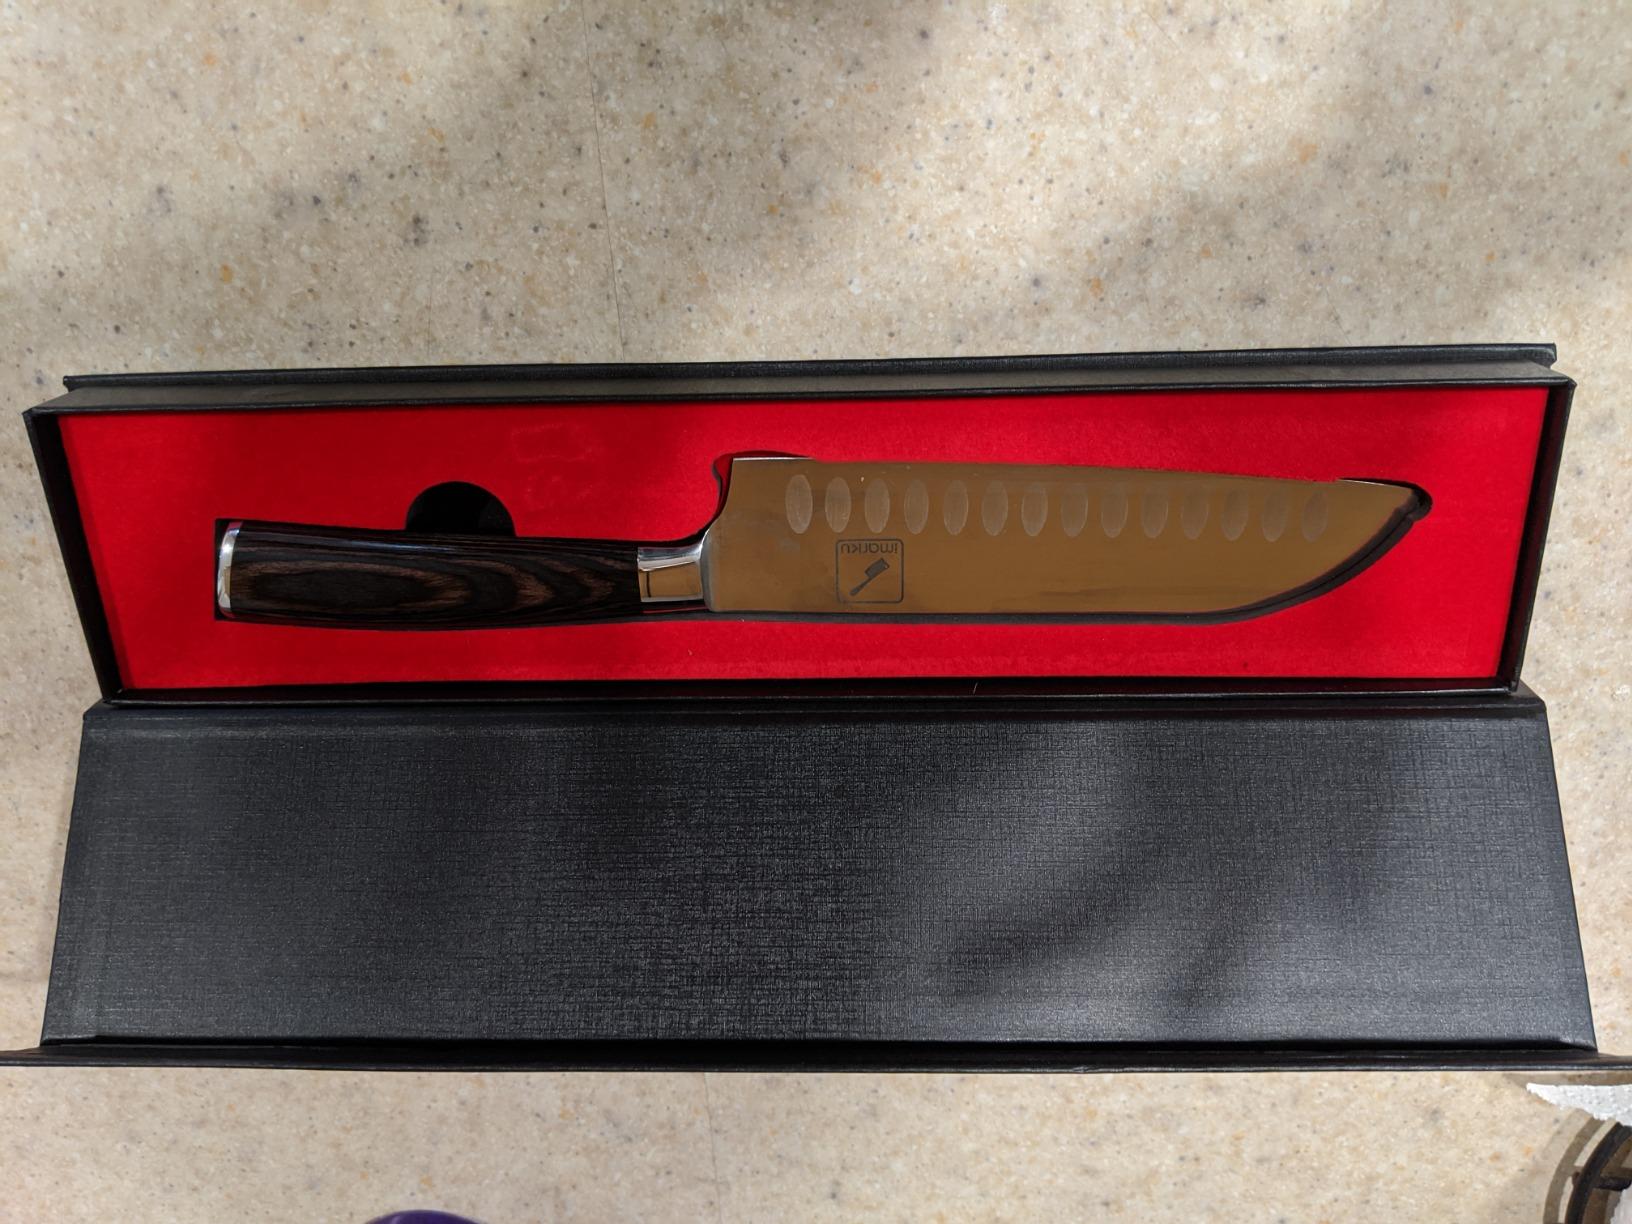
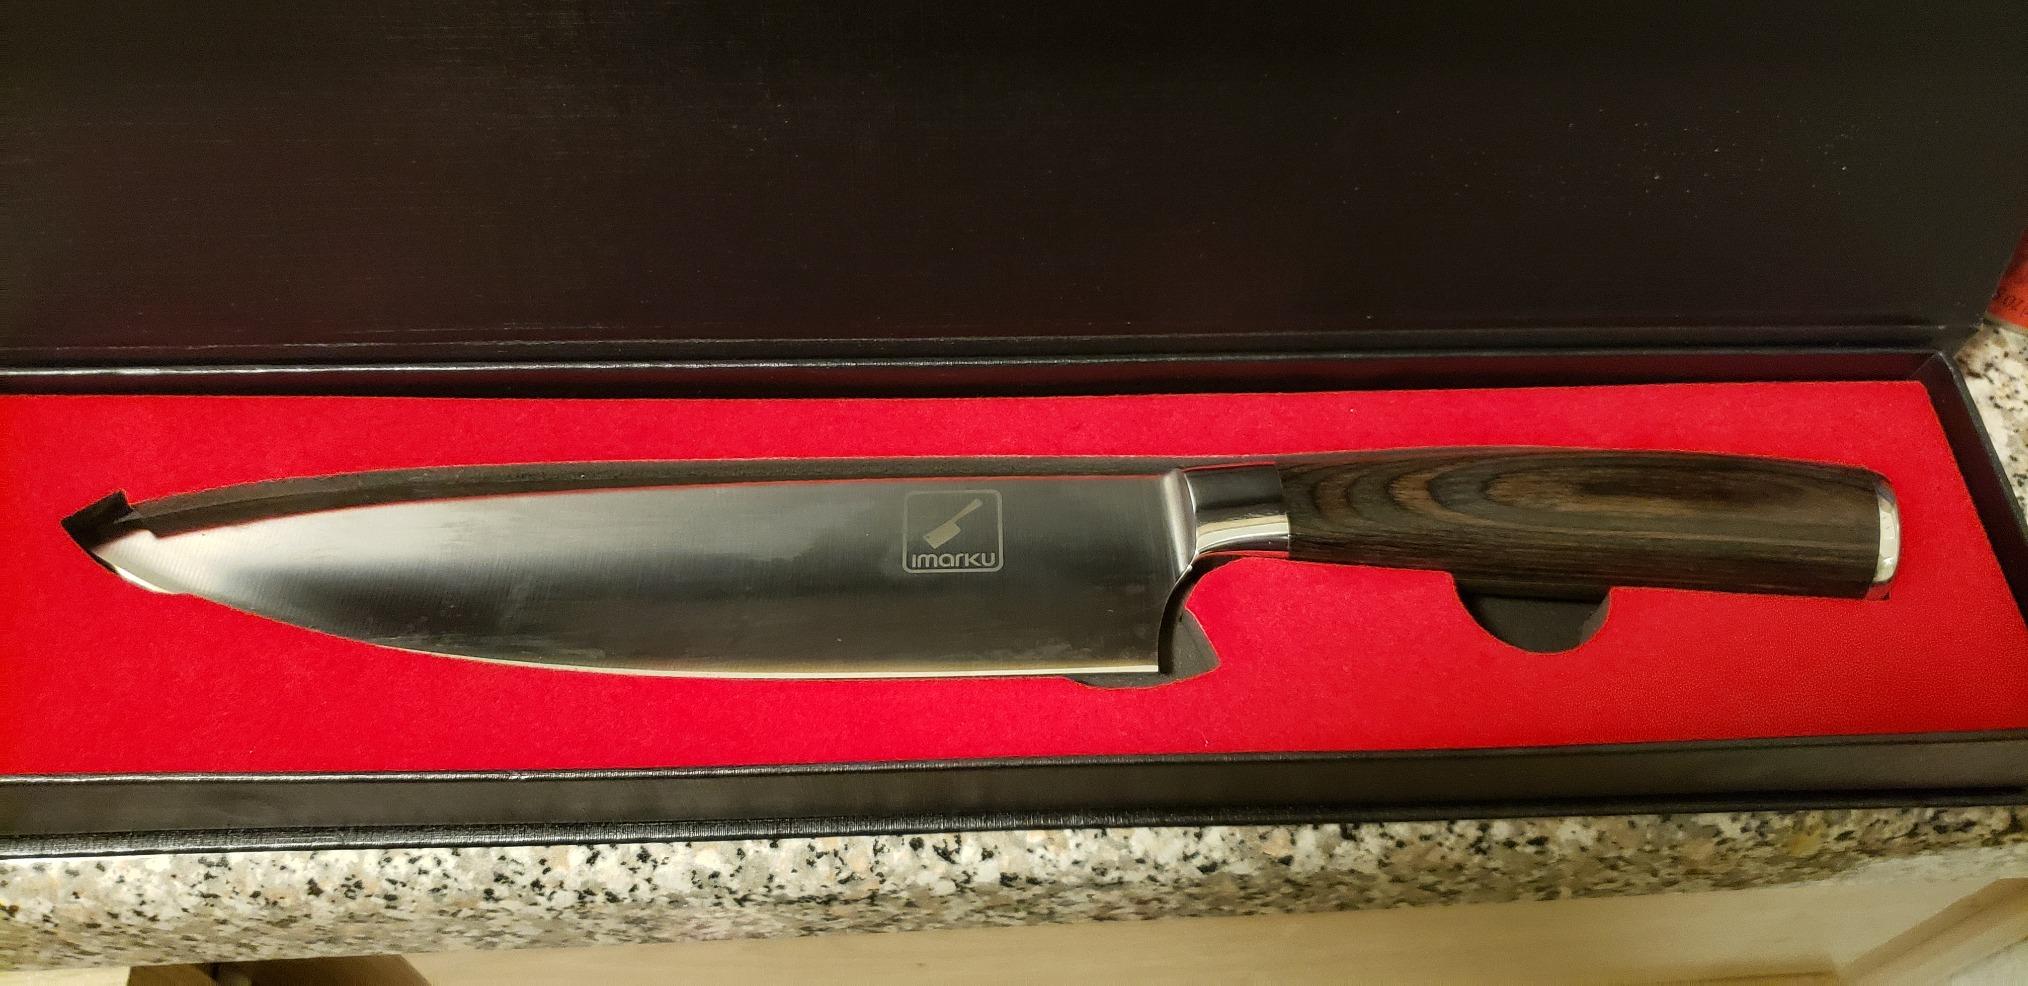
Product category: items_knife
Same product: no